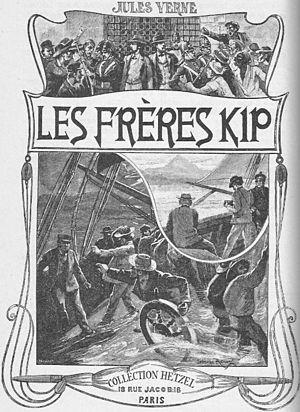
Jules Verne: ""Les Frères Kip"", dessins par George Roux. This file was uploaded with Commonist."
Les Frères Kip est un roman policier et d'aventures de Jules Verne, paru en 1902.